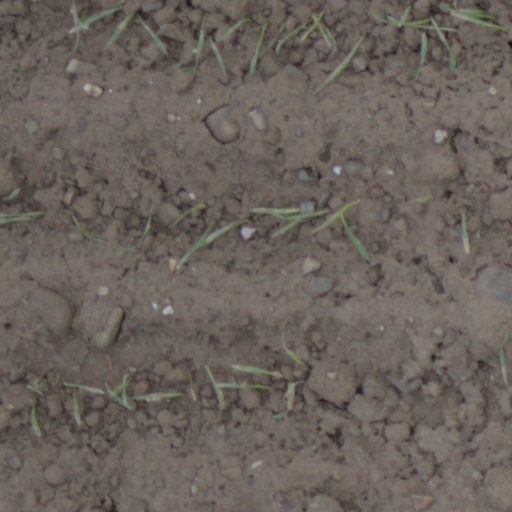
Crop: wheat